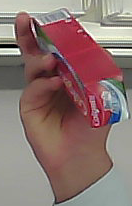
Product: colgate_toothpaste